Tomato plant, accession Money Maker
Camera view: horizontal (90 deg, fisheye); turntable rotation: 60 degrees
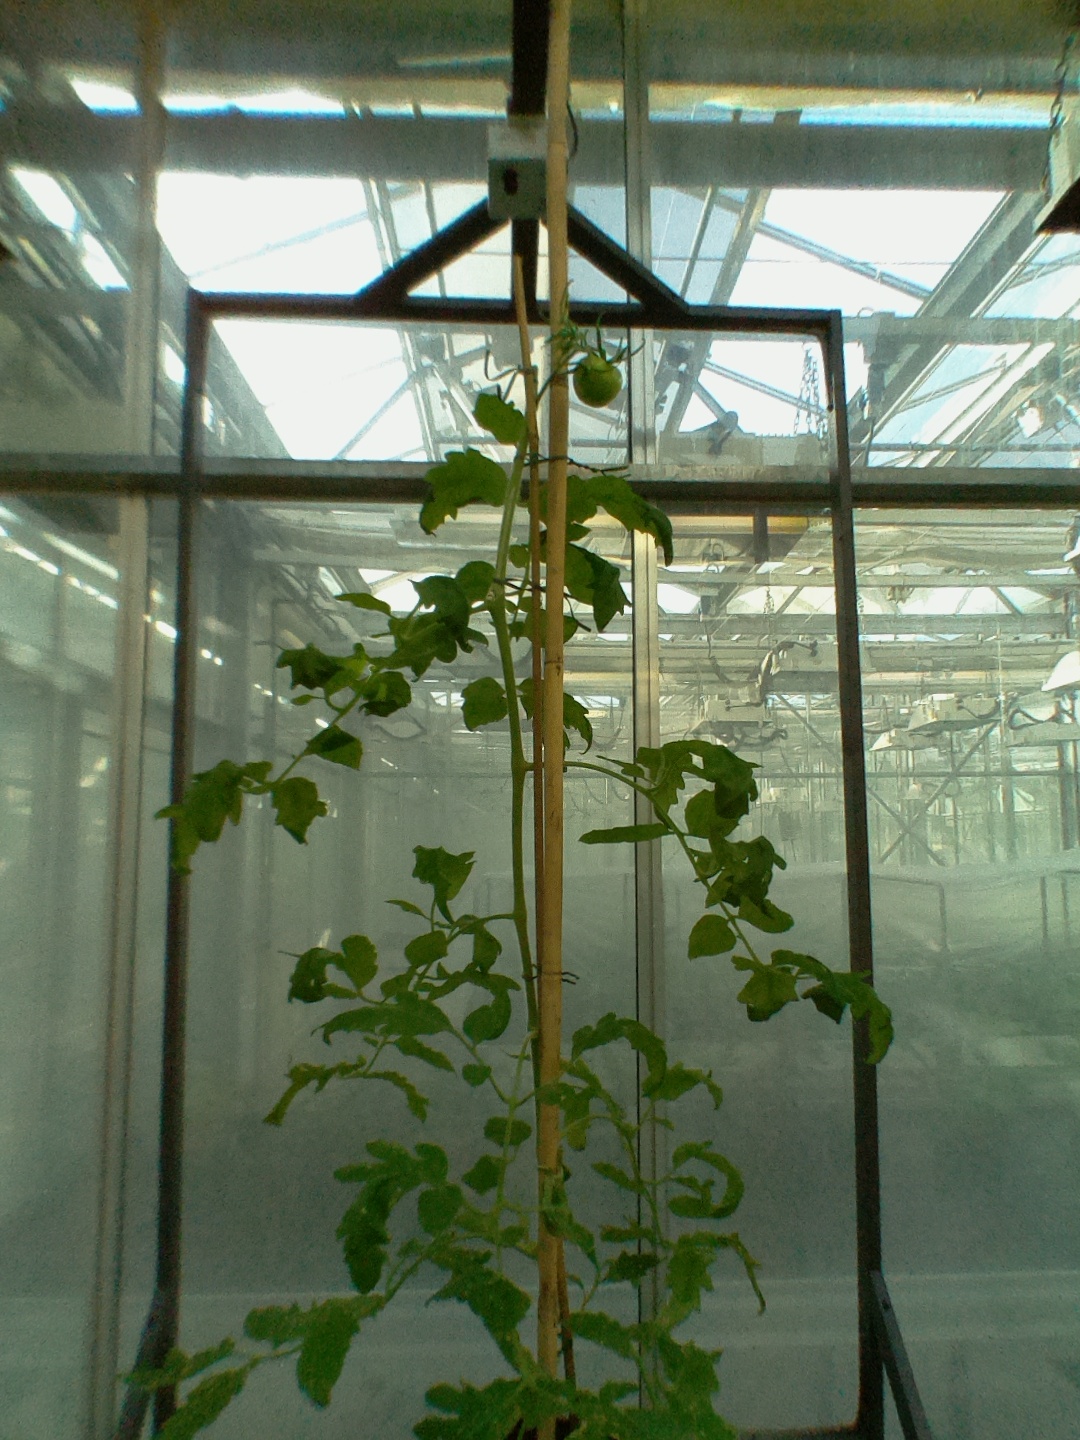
BBCH growth stage 73: 30%-40% of final fruit size